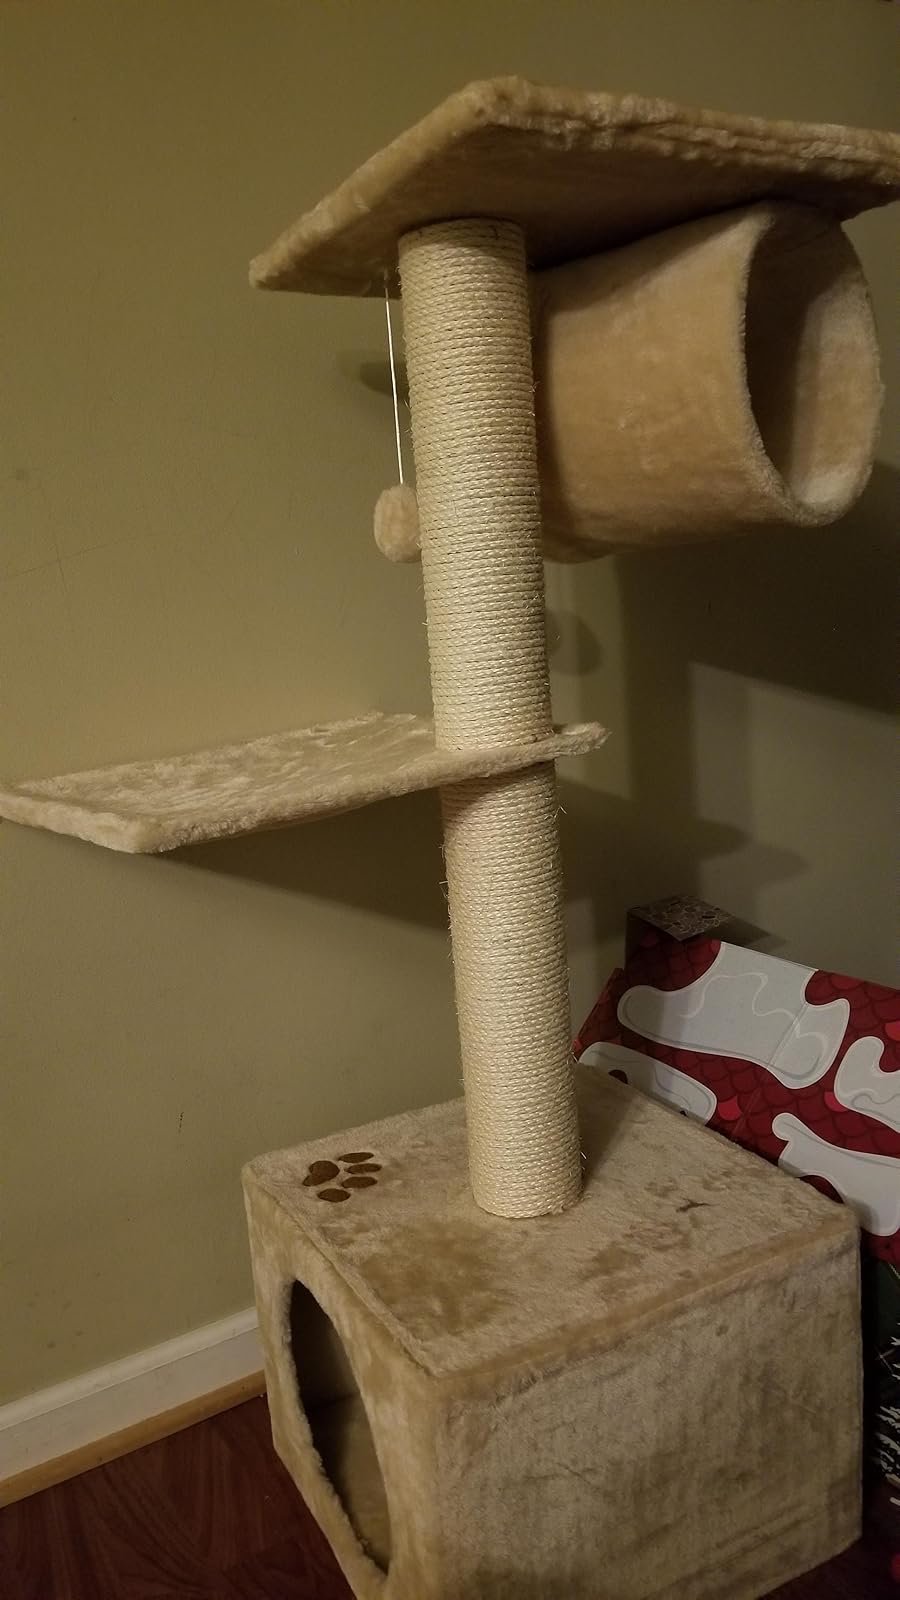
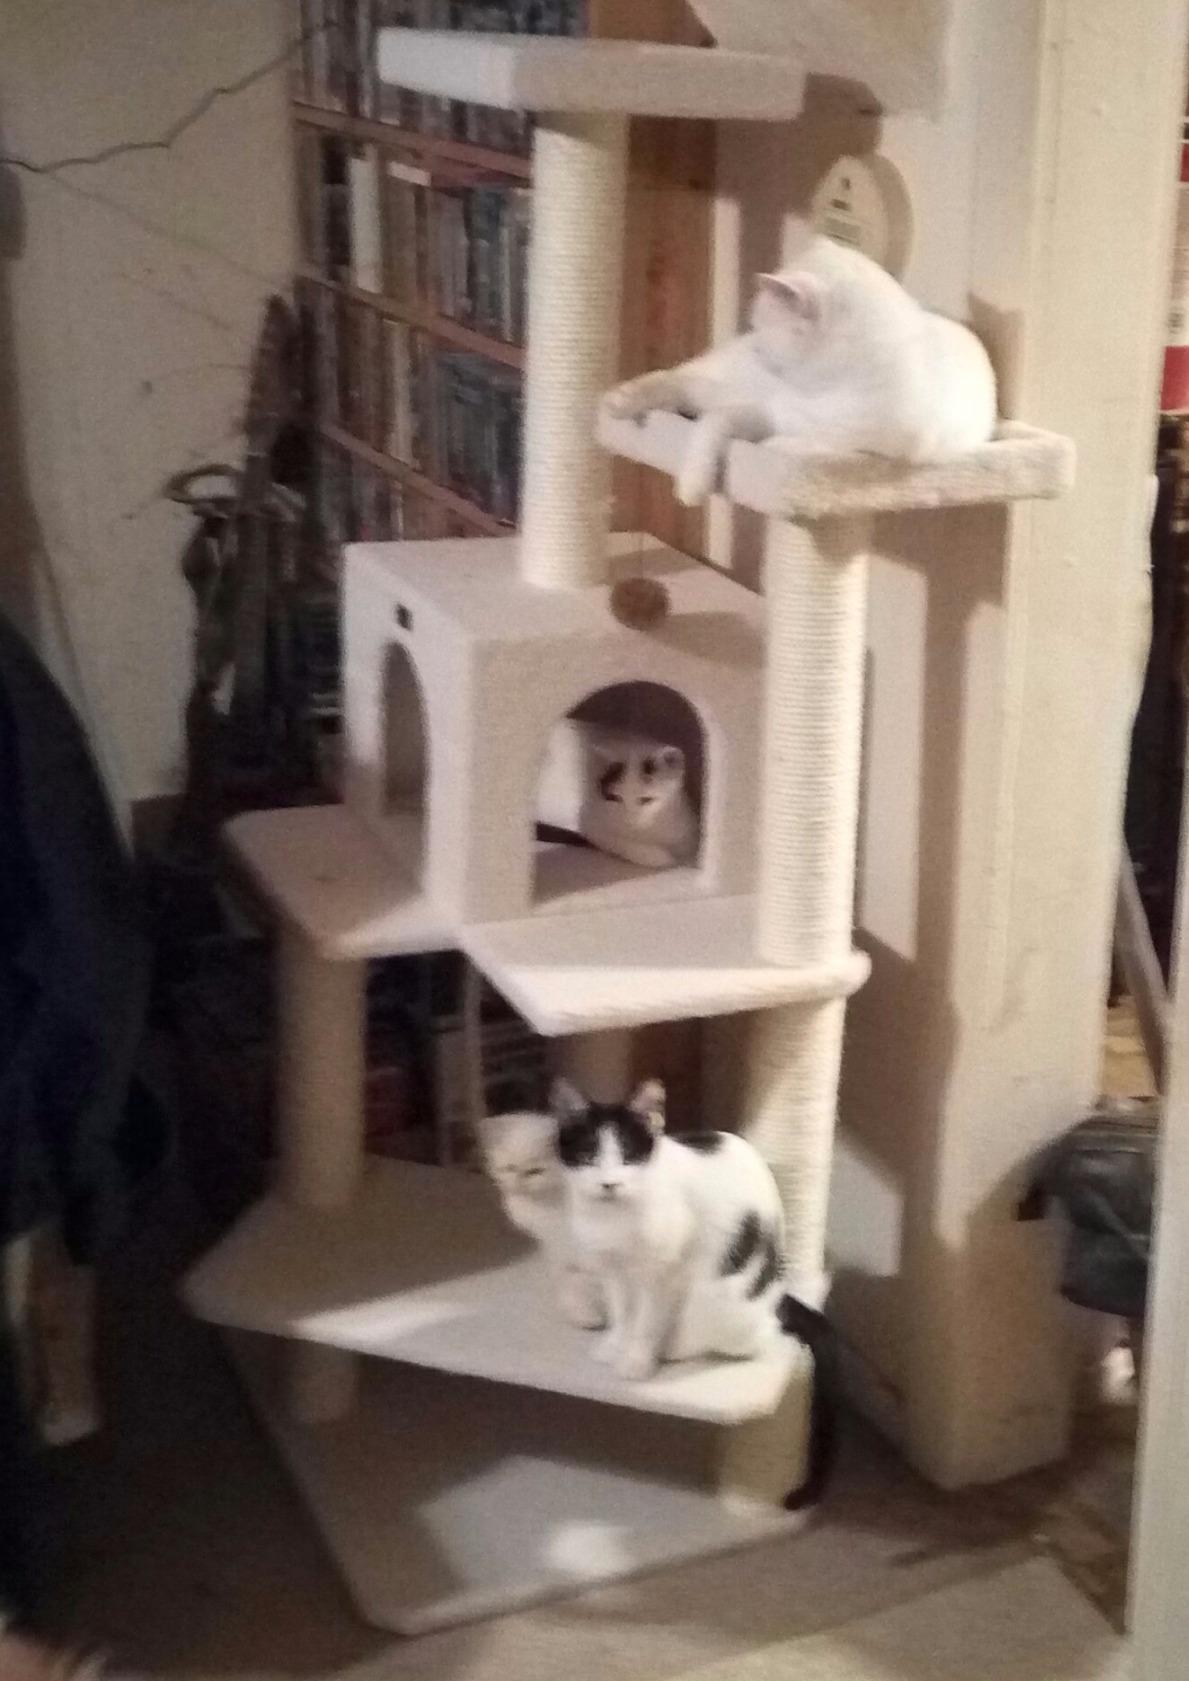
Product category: items_cat tree
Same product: no